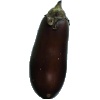
Label: Eggplant 1